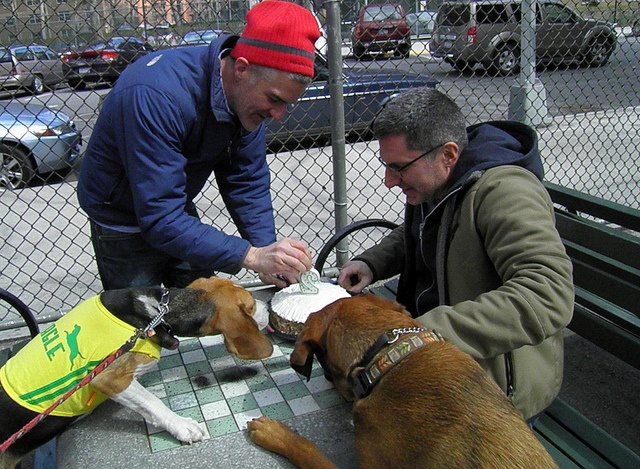
Two dogs are ready to take a bite out of a birthday cake.
Dogs straining at their leashes trying to get at cake presented by one man to another, on a park chess table.
Two men feed two dogs from a bowl.
A couple of dogs are sniffing a cake
Two person are feeding two dogs in a dog van.